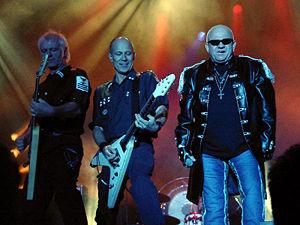
Accept, au Wacken Open Air 2005.